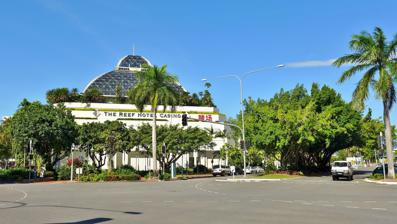
Building: The Reef Hotel Casino
Country: Australia
Year built: 1996
Casino in Cairns, Australia The Reef Hotel Casino Location Cairns City, Queensland Owner Casinos Austria International Limited and Accor Casino Investments (Australia) Pty. Ltd. Website https://www.reefcasino.com.au/ The Reef Hotel Casino or Pullman Reef Hotel Casino is the only casino in Cairns , Queensland , Australia . The hotel has 128 hotel rooms and is jointly owned by Casinos Austria International Limited and Accor Casino Investments (Australia) Pty. Ltd. The complex features a central LED pillar and interactive floor which is prominent next to BAR36. The bar hosts free live entertainment 5 nights a week and serves food from 4pm-8pm every night. The Reef Hotel Casino also houses the Merchant Artisan Food & Coffee cafe plus four restaurants: Tamarind, Café China Noodle Bar (in the former Cairns Customs House ), Cafe China Restaurant and Flinders Bar & Grill. It also hosts the Cairns Zoom & Wildlife Dome on the rooftop. The Cairns Zoom & Wildlife Dome features a number of native Australian species including koalas , sugar gliders , red-legged pademelons , rufous bettongs , saltwater crocodiles , freshwater crocodiles , water monitor , scrub python , eastern short-neck turtle , red-tailed black cockatoos , double-eyed fig parrots , tawny frogmouths , laughing kookaburras and many other species. History The Queensland Government called for submissions from interested parties to build and operate a casino in Cairns in January 1992. Casino licence was granted in January 1996. Reef Casino Hotel commenced trading on 31 January. In 2022, operators of the casino were fined for paying a junket tour operator to bring patrons to the venue. See also Queensland portal List of casinos List of hotels in Australia List of zoos in Australia References